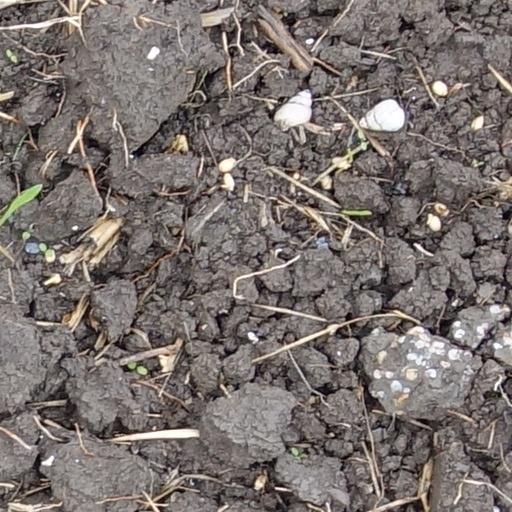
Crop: wheat